Sheikh

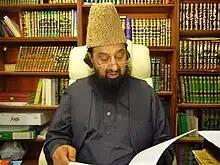
Pakistani Sheikh Syed Abdul Qadir Jilani, a prominent Sunni scholar

In the cosmopolitan hub of the South Asian sub-continent, it is not just an ethnic title but also often an occupational title attributed to Muslim trading families. After the advent of Islam in South Asia, many Hindu-Buddhists clans from different castes converted to Islam and adopted the title. In the Punjab region, Ismaili Pirs gave some converts, as well as Muslims who emigrated from Central Asia, especially after the Mongol conquests , the hereditary title of Ismaili Shaikhs.